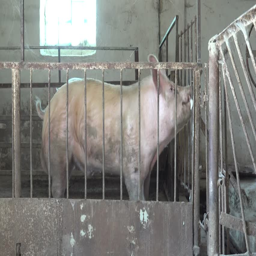
boar is in the paddock on a farm for growing pigs